Karim El Ahmadi

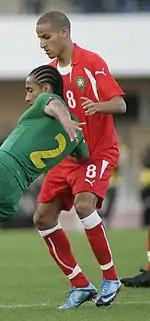
El Ahmadi attempted tackling on Benoît Assou-Ekotto during a match against Cameroon.

The following 2007–08 season, Twente began suffering after the club sold Bakırcıoğlu to Ajax and Sharbel Touma sold to German side Borussia Mönchengladbach. Even worse, Patrick Gerritsen suffered a leg injury, leading El Ahmadi to get more playing time in the starting line-up. In late July, El Ahmadi signed a contract extension which will keep him until 2011. At the end of 2007–08 season, El Ahmadi made 33 appearances, primarily playing as a defender. At the end of the season FC Twente qualified for the UEFA Champions League.